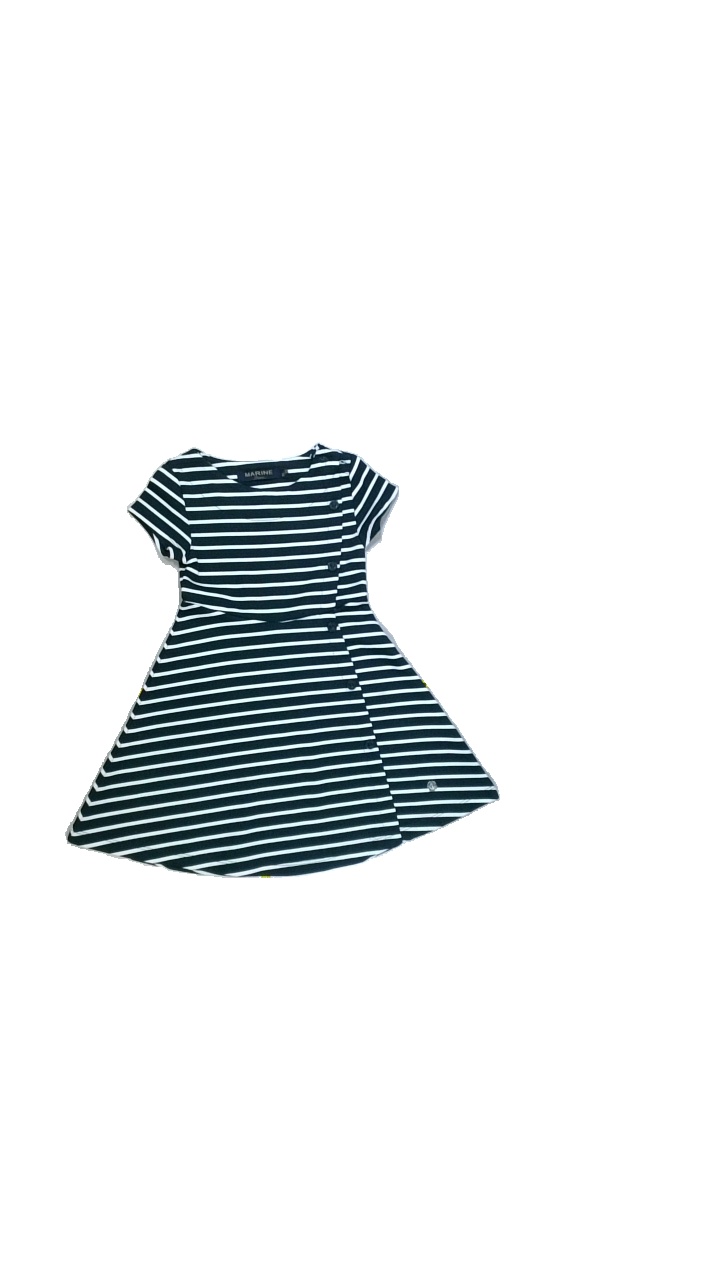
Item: Dress (Children)
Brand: Marine
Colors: Blue, White
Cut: Regular, C-collar
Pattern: Striped
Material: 95%polyester 5%elastane
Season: Summer
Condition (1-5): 4
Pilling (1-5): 3
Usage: Export
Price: <50